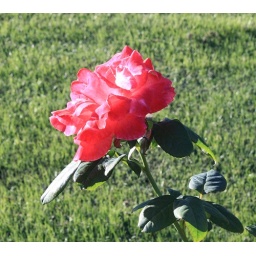
Located in the plaza rose garden between cinderella's castle and tomorrowland